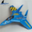
Label: airplane